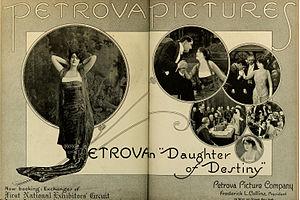
Olga Petrova, née Muriel Harding le 10 mai 1884 à Liverpool ou au Pays de Galles et décédée le 30 novembre 1977 à Clearwater, est une actrice, scénariste et dramaturge d’origine galloise, naturalisée américaine.